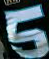
Number: 5